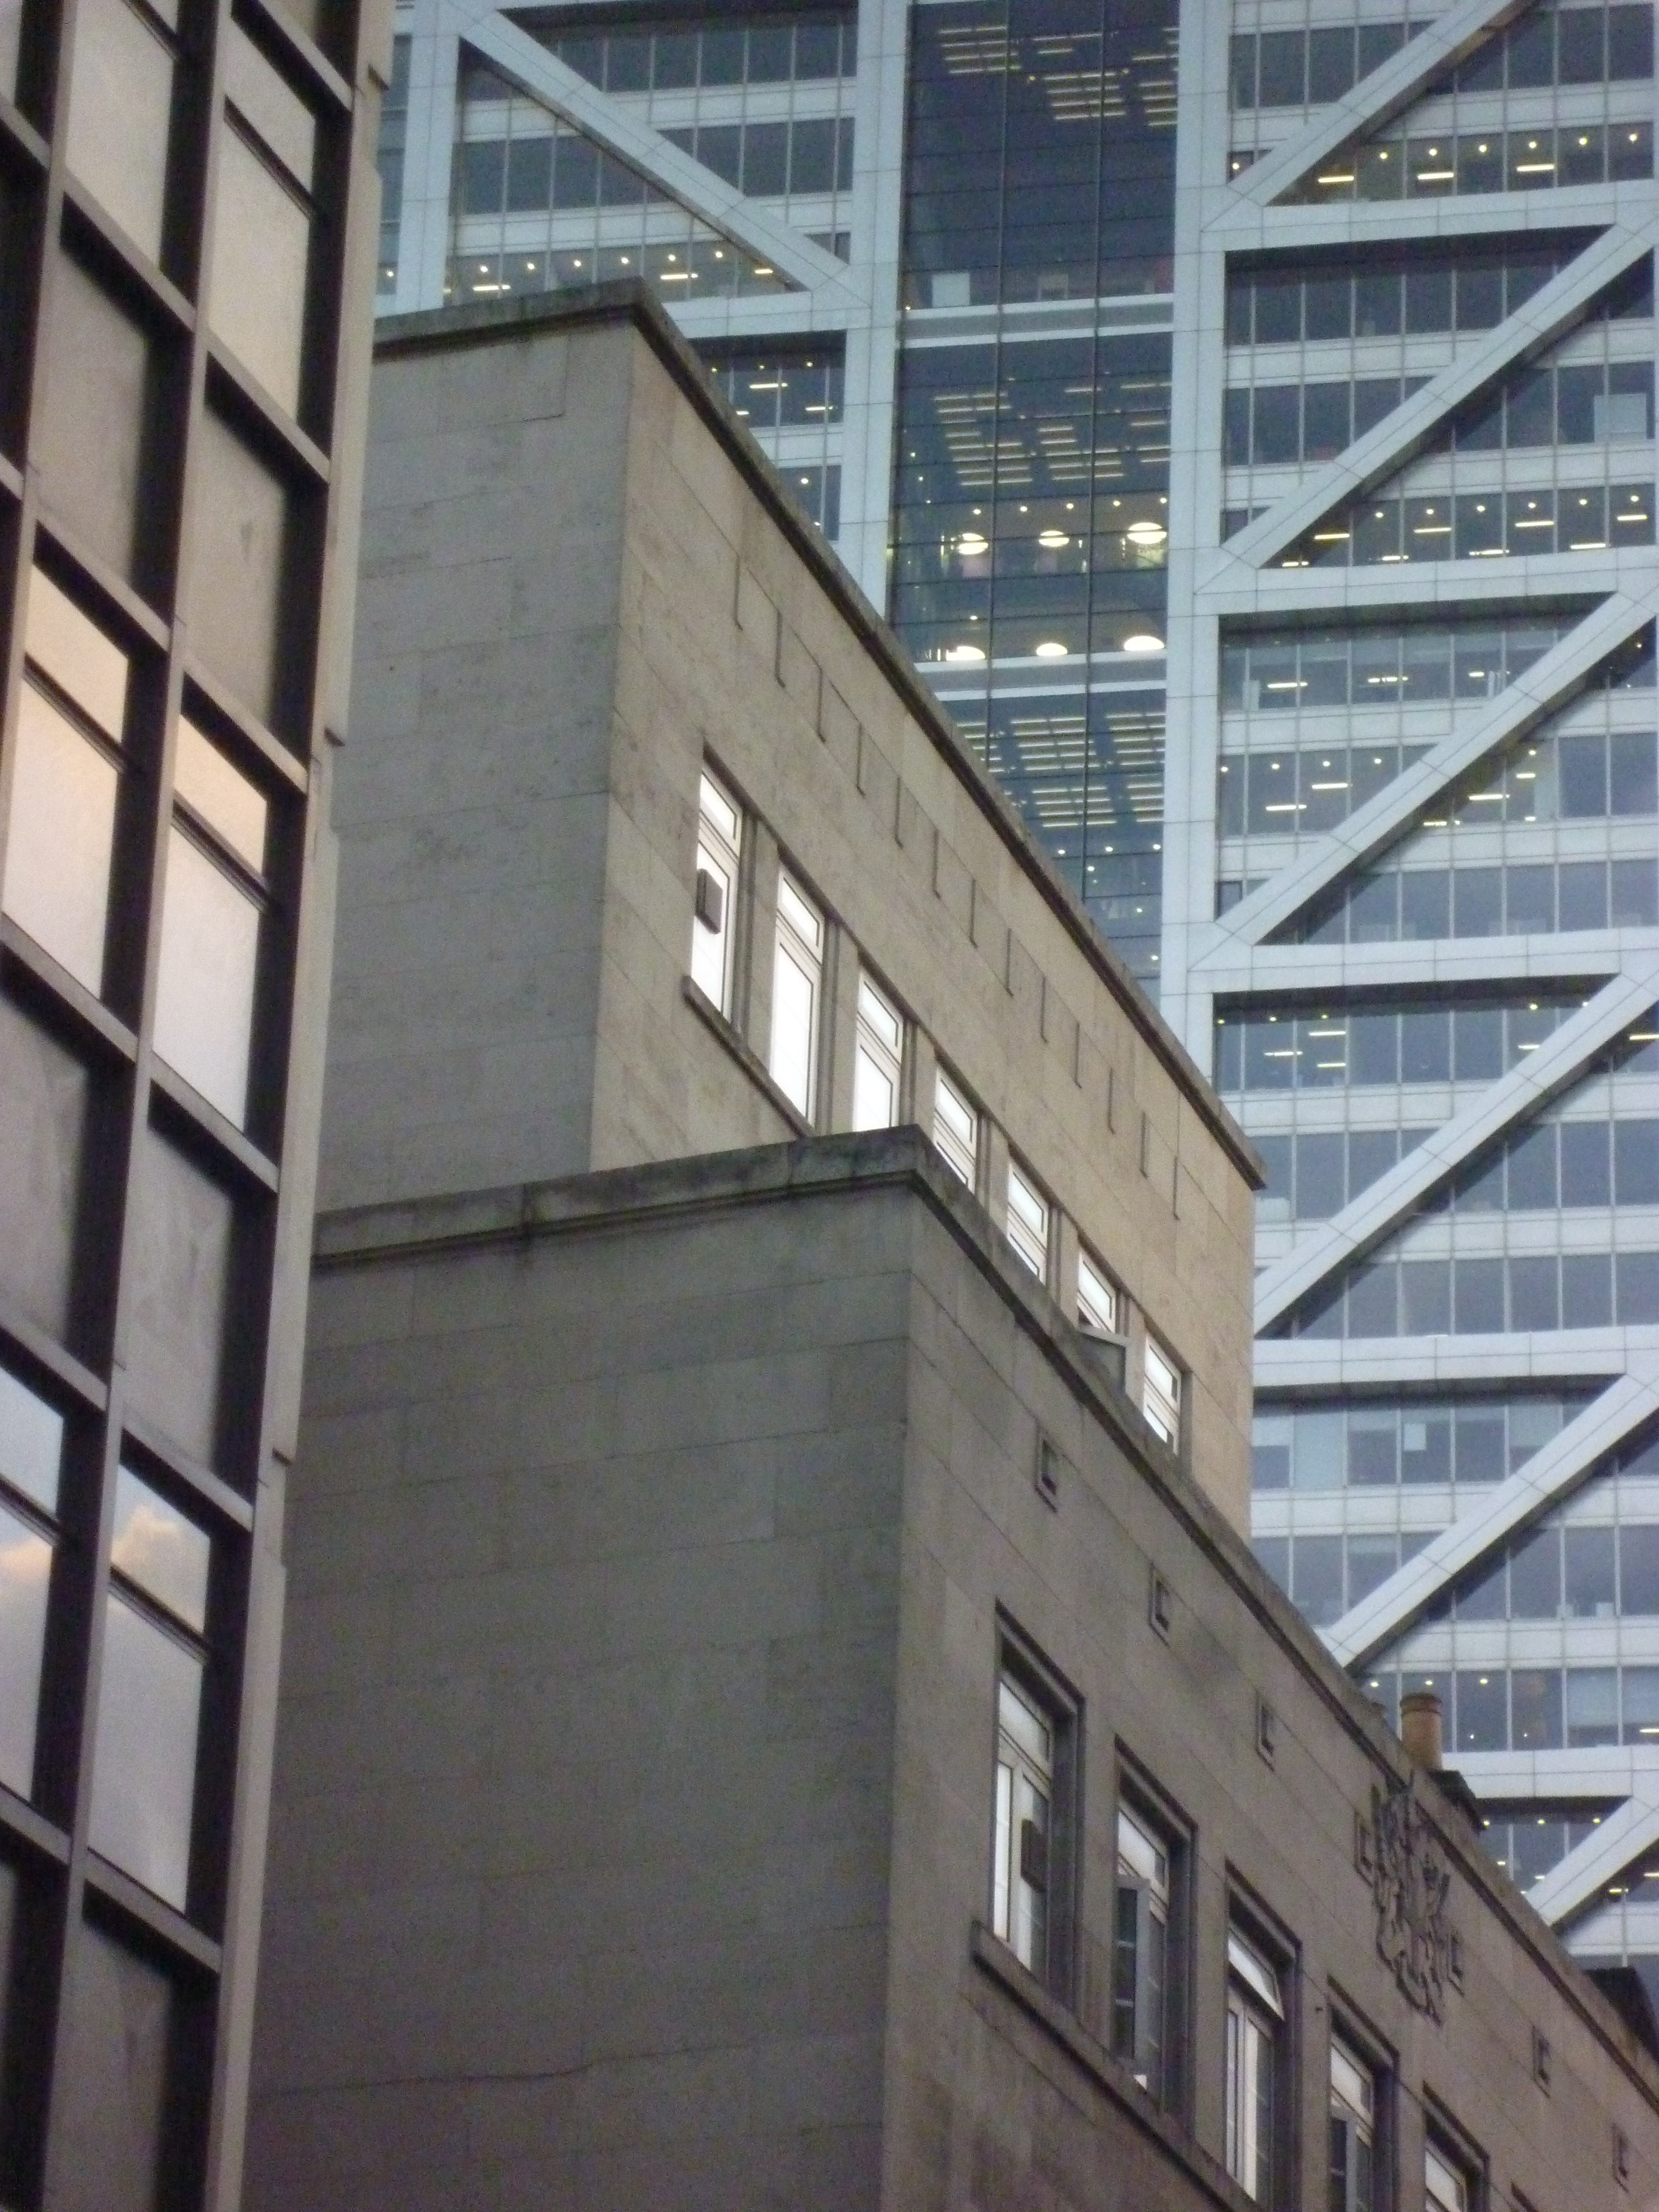
architecture, structure, street, building, skyscraper, urban, wall, cityscape, downtown, office, facade, exterior, business, modern, tower block, uk, capital, london, headquarters, urban area, city of london